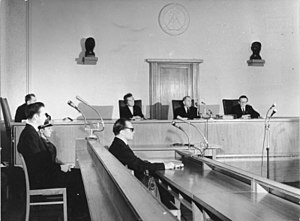
Harry Seidel / Liv / Retssagen
Harry Seidel i 1962 under retssagen i DDRs højesteret.
Harry Seidel er en tidligere flugthjælper ved den indre tyske grænse og banecyklist i DDR. Efter opførelsen af Berlinmuren hjalp han østberlinere med republikflugt fra den sovjetiske besættelseszone i Østberlin til Vestberlin. Han deltog i udgravningen af flere flugttuneller under muren. Da han blev anholdt af Ministeriet for Statssikkerhed i forbindelse med et nyt flugtforsøg blev han af den østtyske højesteret, i en skueproces, idømt livsvarigt fængsel. Efter cirka fire års fængsel blev han købt fri af de vesttyske myndigheder.